List of Regine Velasquez live performances

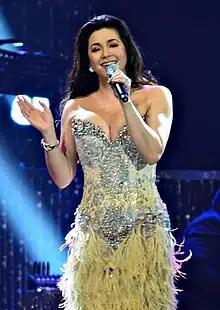
Velasquez performing at her Mall of Asia Arena concert, Silver (2013)

Filipino singer Regine Velasquez has headlined concerts and performed live at award ceremonies and on television specials. Her first live television performance came when she competed in the reality television talent show "Ang Bagong Kampeon" (1984), which she won with a performance of George Benson's "In Your Eyes". She released her first single, "Love Me Again", in 1986, under the name Chona. Since adopting the stage name Regine Velasquez, she appeared in televised performances on "The Penthouse Live!" and "Triple Treat". She represented the Philippines at the 1989 Asia-Pacific Singing Contest, performing "You'll Never Walk Alone" and "And I Am Telling You I'm Not Going". She was a guest act for several performers, including Pops Fernandez, Kuh Ledesma, Martin Nievera and Gary Valenciano, and her debut concert, Regine at 17, was held at the Manila Midtown Hotel.